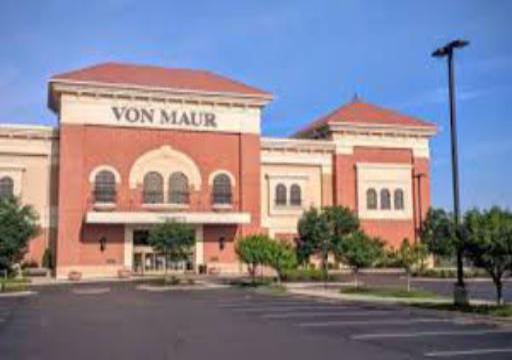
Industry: Others